Andy C. Saxton

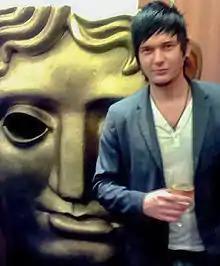
Saxton at a BAFTA Screening in London

Andy C. Saxton is a musician, producer and film composer from Watford, England. He has worked alongside many famous bands and musicians including Bon Jovi, Sepultura, Alexisonfire, Jimmy Eat World. Saxton was also the bassist for the Progressive Metal band Cry For Silence for eight years with the new Slipknot bassist Alessandro Venturella. Saxton has played on albums with Ryan Richards from Funeral For a Friend and Charlie Simpson from Busted/Fightstar